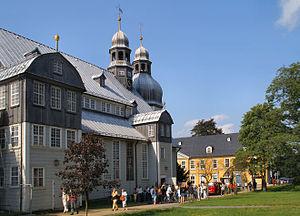
Clausthal-Zellerfeld est une ville de Basse-Saxe, dans la moitié sud-ouest du massif du Harz. Avec une population d'environ 15 000 habitants, Clausthal-Zellerfeld est le chef-lieu de l'intercommunalité de l’Oberharz.